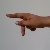
The image shows a hand gesture representing the letter 'P' in Indian Sign Language.